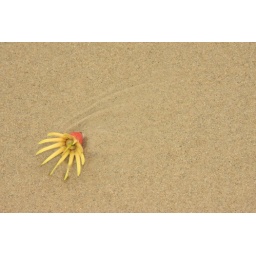
water marks by a flower